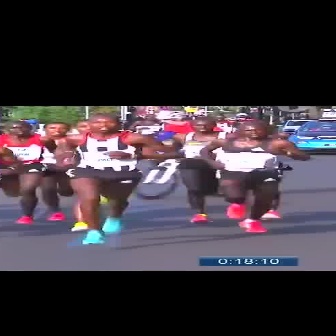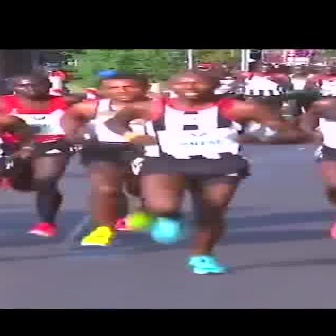
  Please identify the target specified by the bounding box [51,113,182,244] in the first image and locate it in the second image. Return the coordinates in [x_min,y_min,x_max,y_max] format.
Answer: [102,70,306,274]